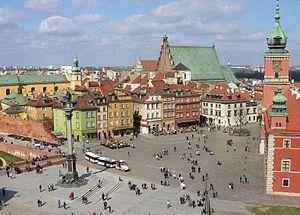
La vieille ville de Varsovie est le plus vieux quartier historique de Varsovie dont il est le centre historique. Il est limité par les rues : Wybrzeże Gdańskie, Grodzka, Mostowa et Podwale.